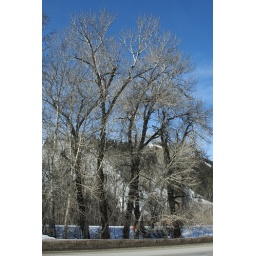
Impressively big trees by the road